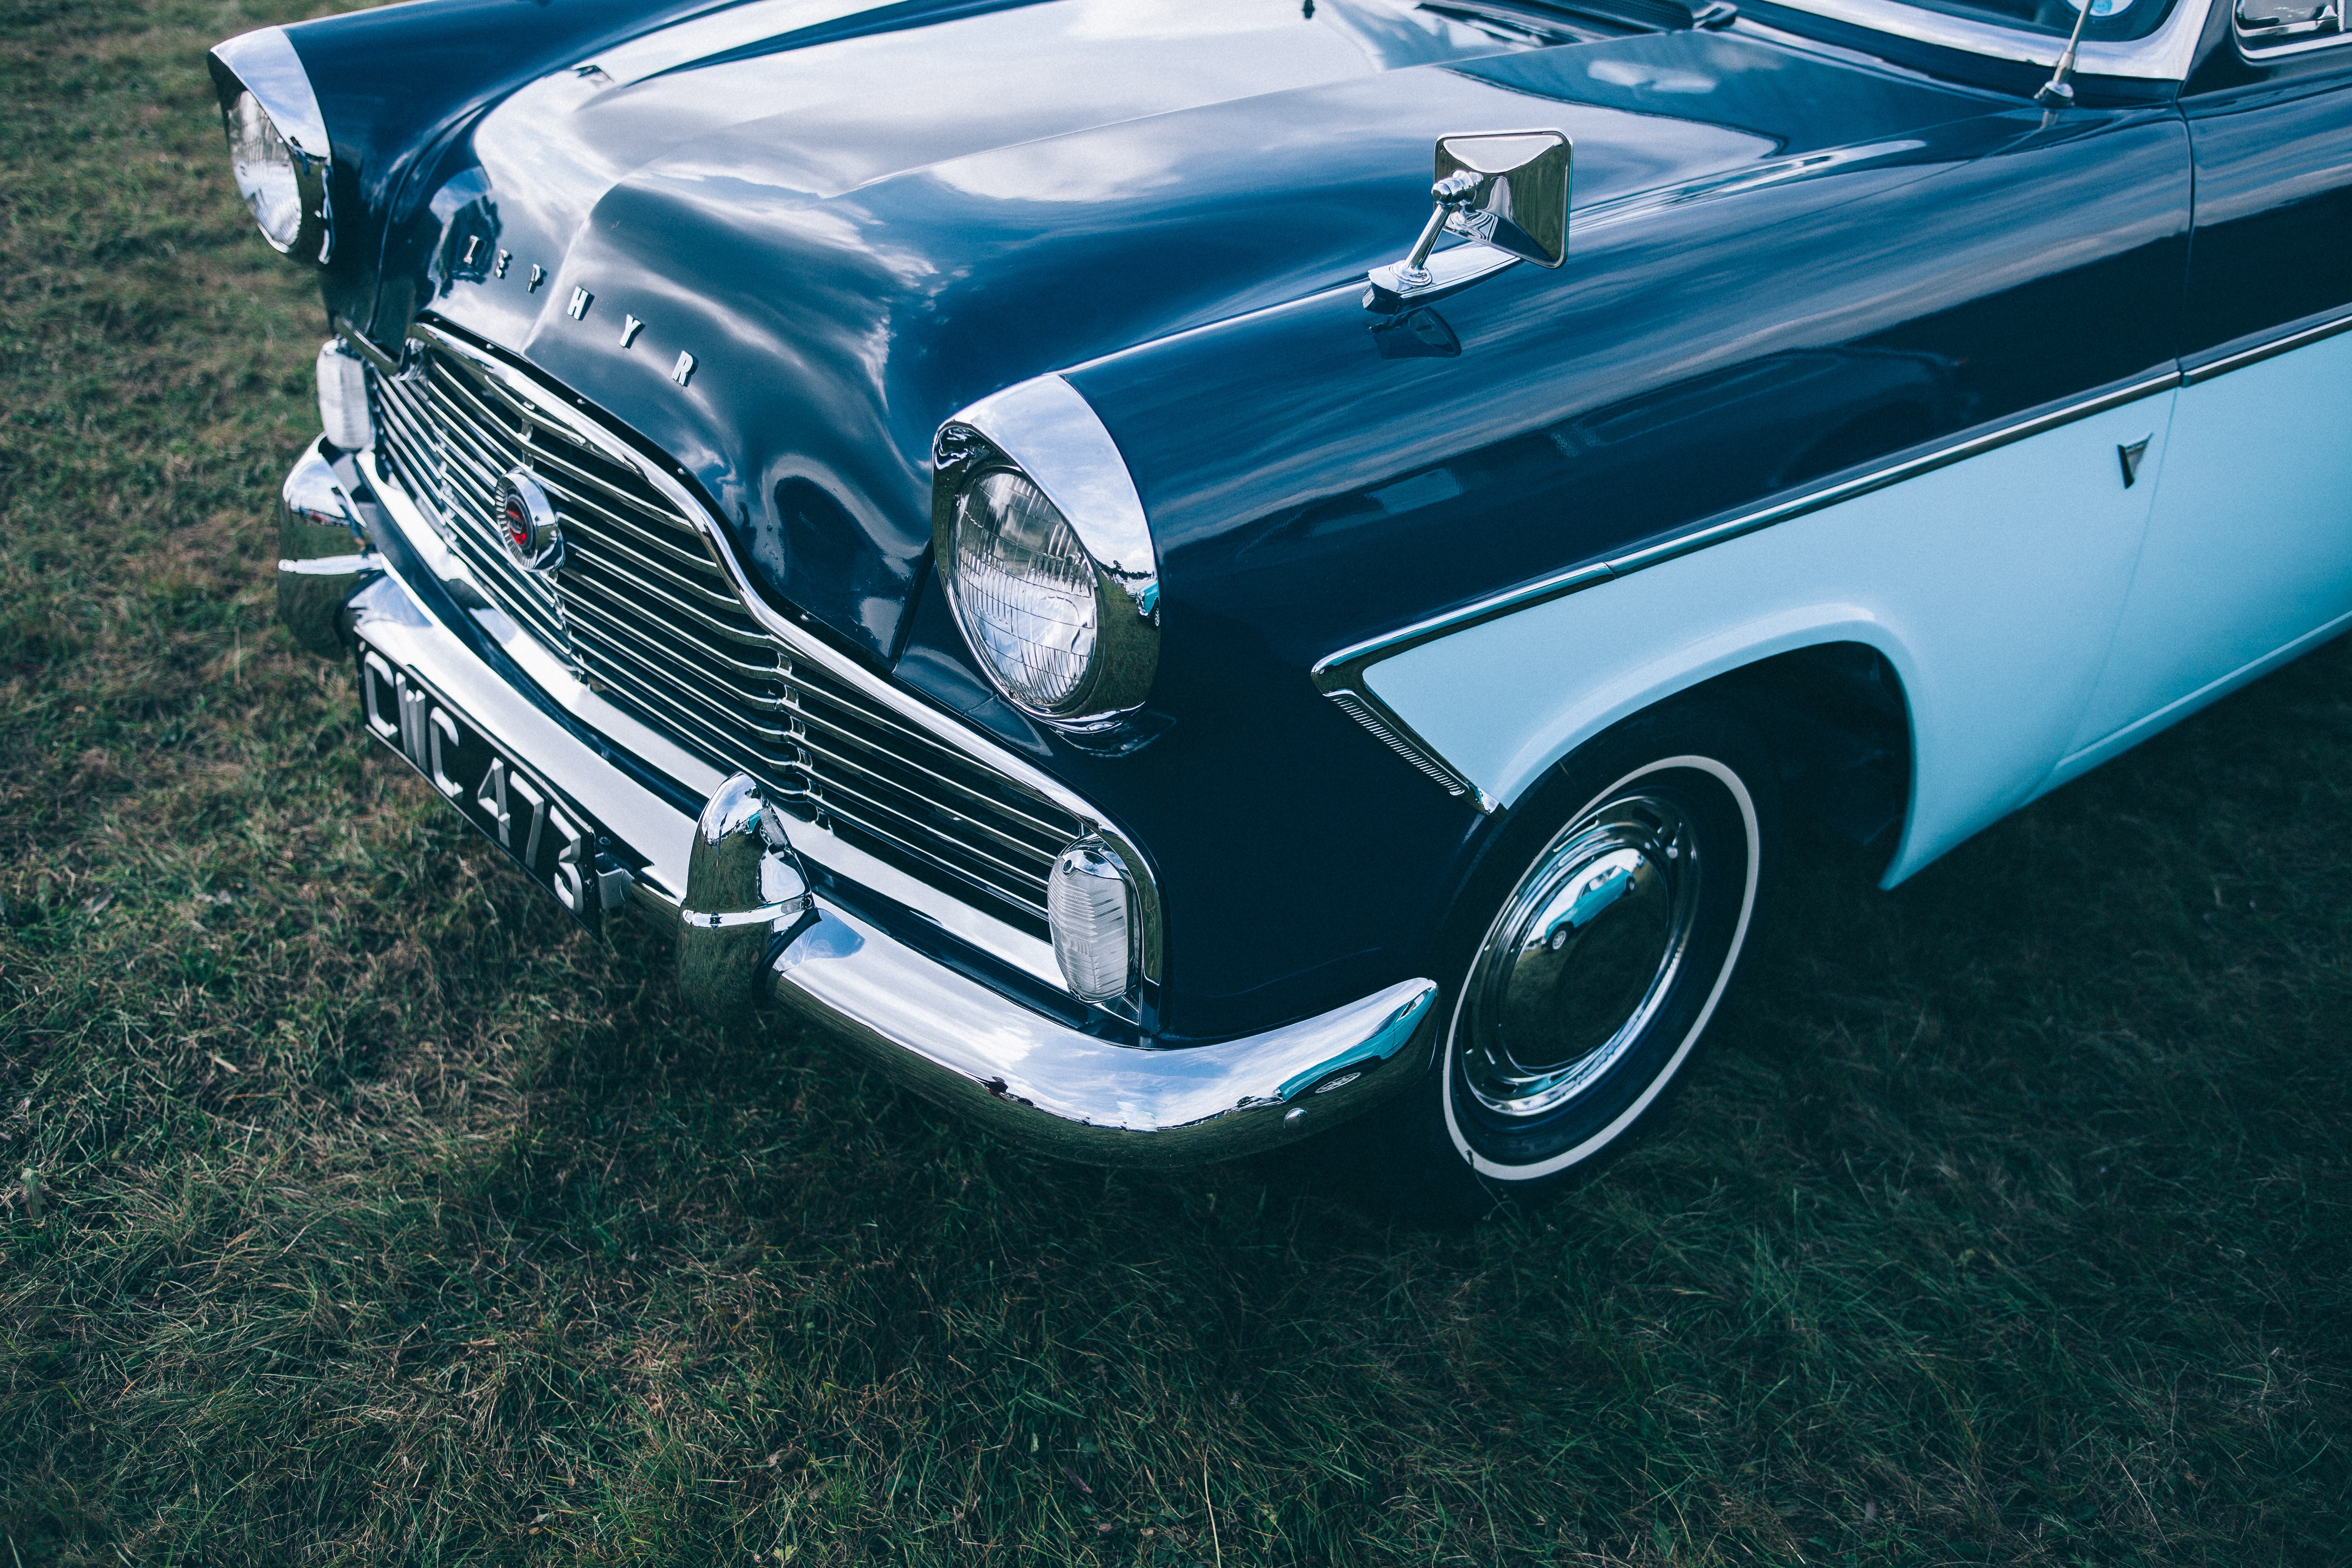
car, vehicle, motor vehicle, vintage car, sedan, convertible, antique car, land vehicle, automobile make, automotive exterior, compact car, automotive design, luxury vehicle, chevrolet bel air